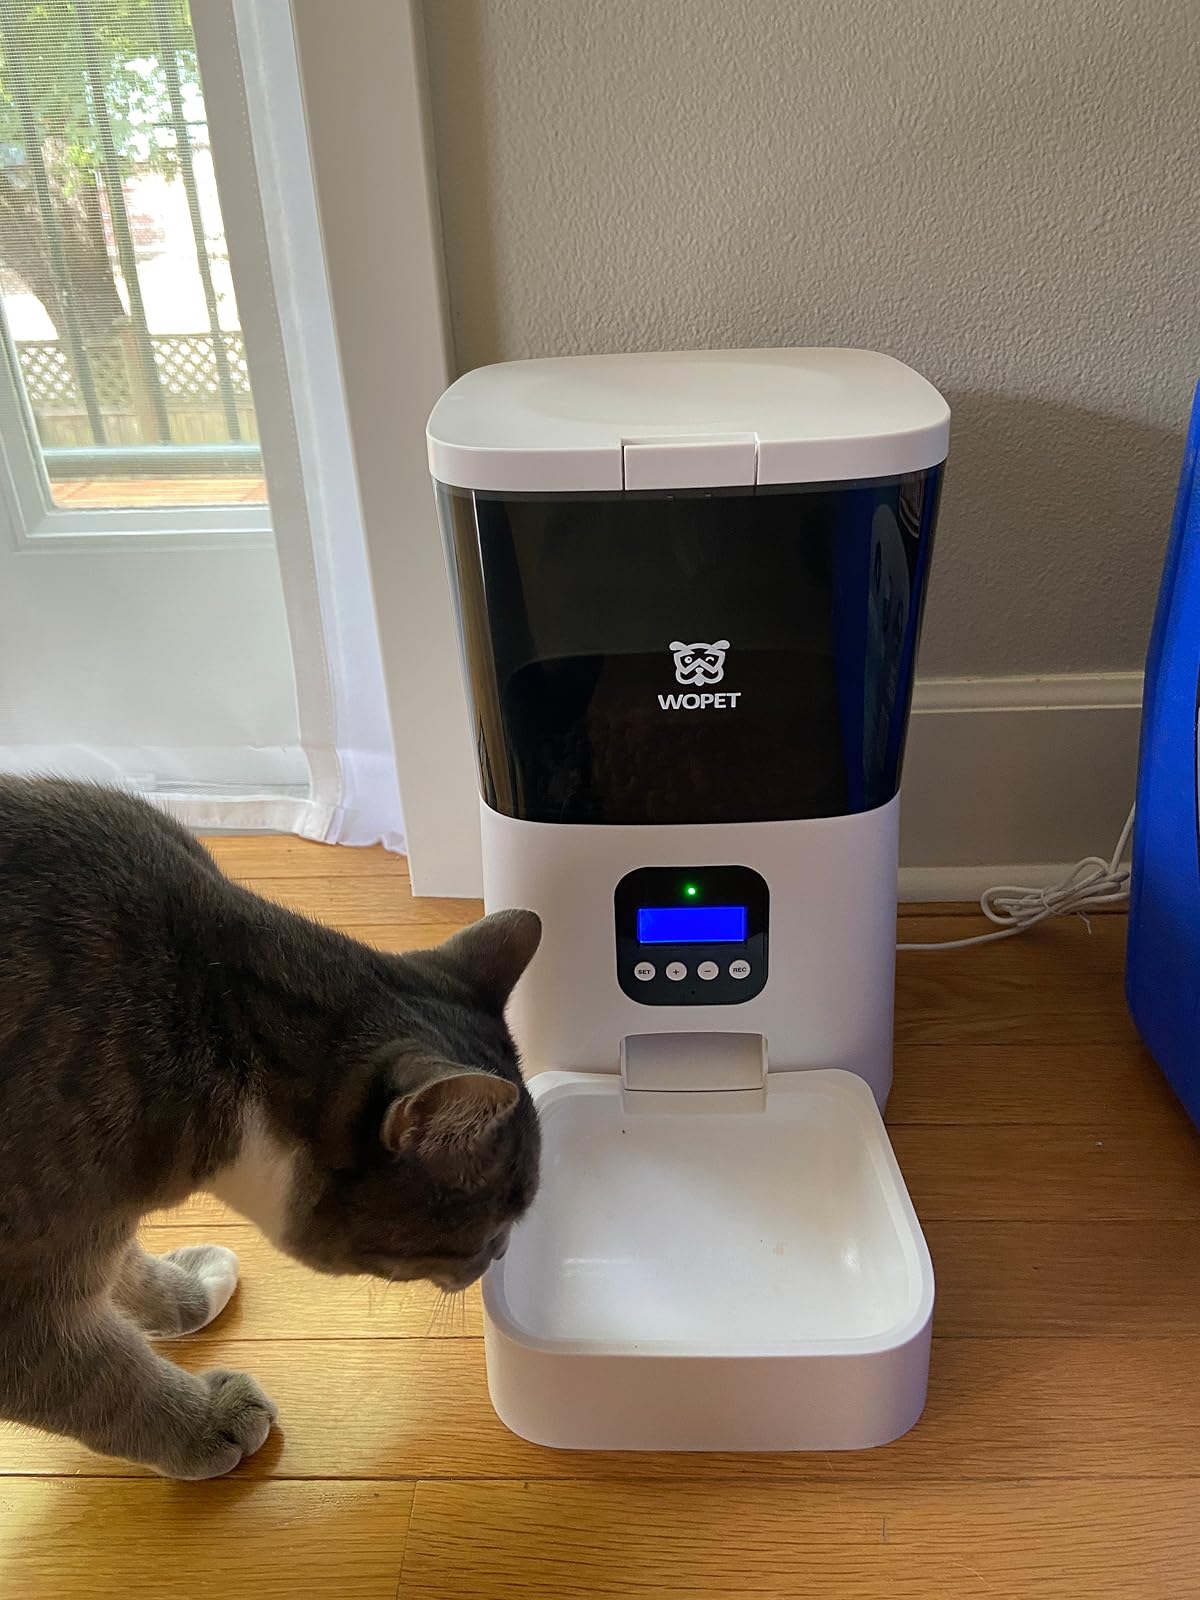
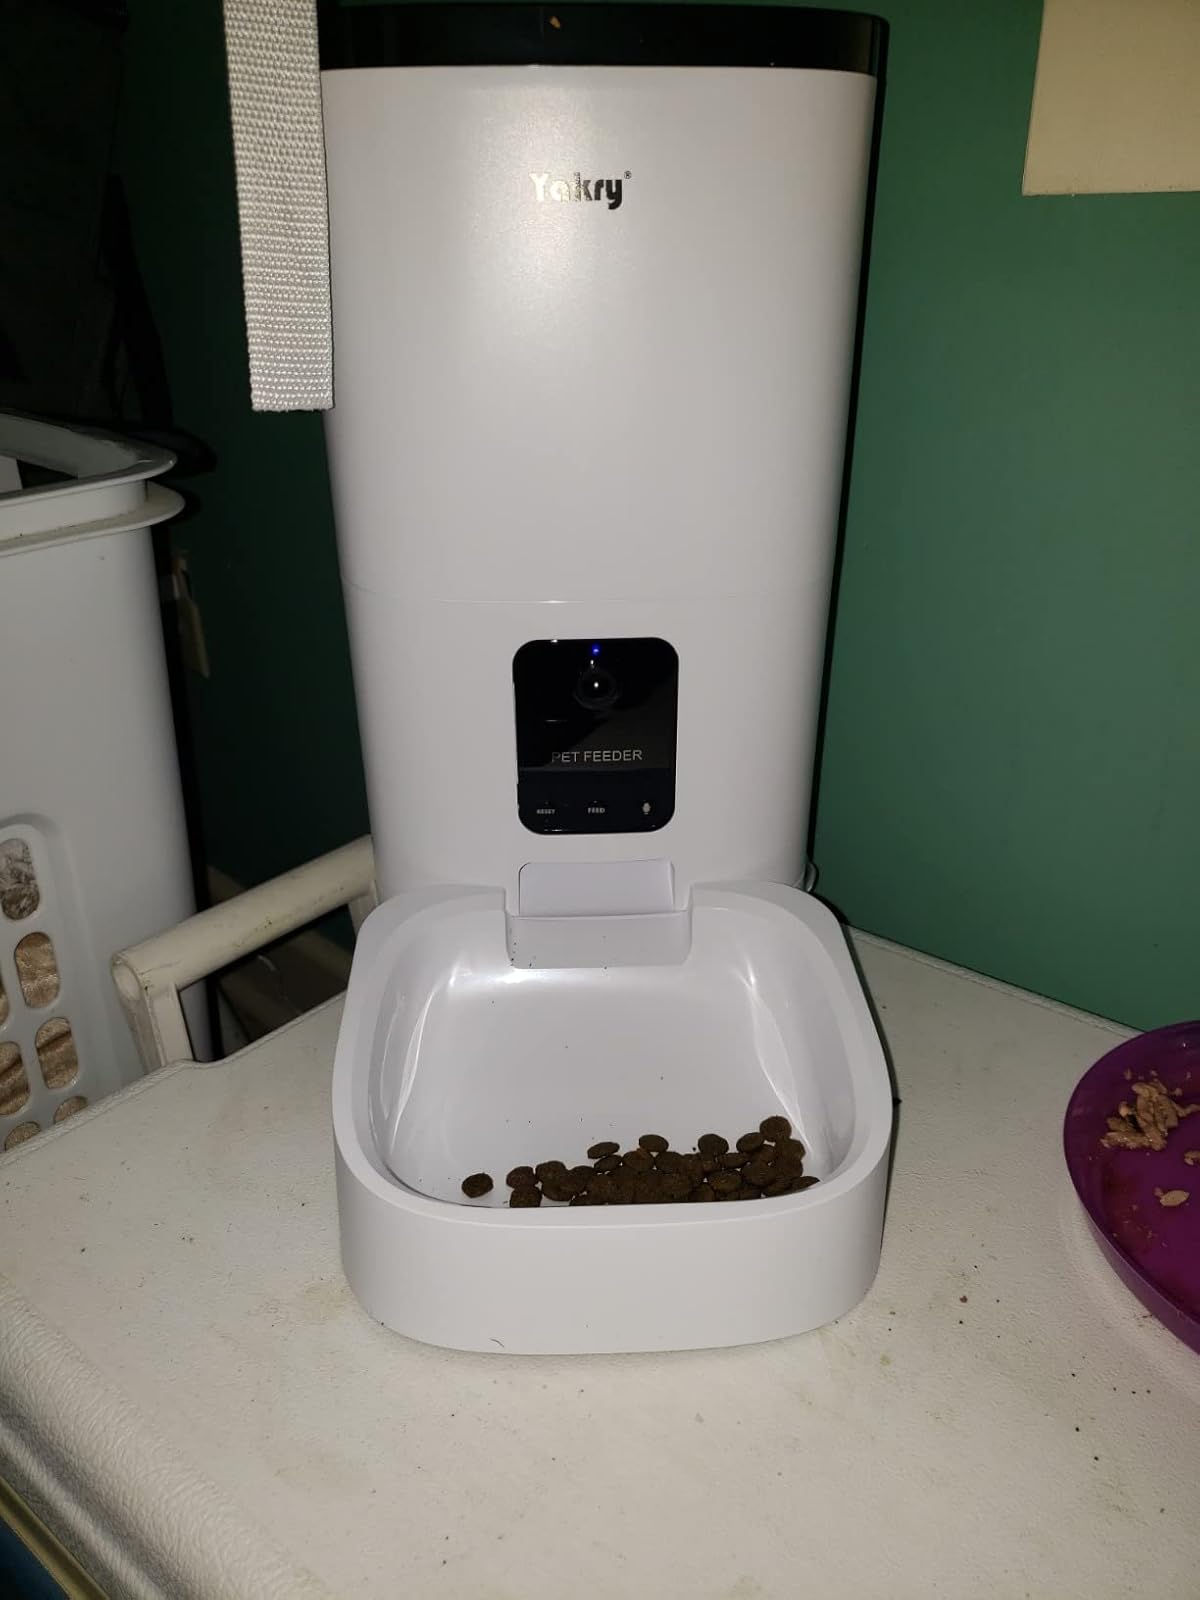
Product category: items_feeder
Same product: no